List of athletes on Wheaties boxes

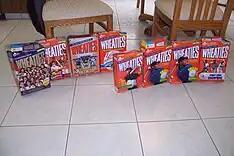
Some Wheaties boxes with athletes or teams on the packaging, from the late 1990s.

In 1934, the breakfast cereal Wheaties began the practice of including pictures of athletes on its packaging to coincide with its slogan, "The Breakfast of Champions." In its original form, athletes were depicted on the sides or back of the cereal box, though in 1958 Wheaties began placing the pictures on the front of the box. The tradition has included hundreds of athletes from many different sports, and also team depictions.